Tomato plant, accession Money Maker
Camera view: bottom (45 deg); turntable rotation: 150 degrees
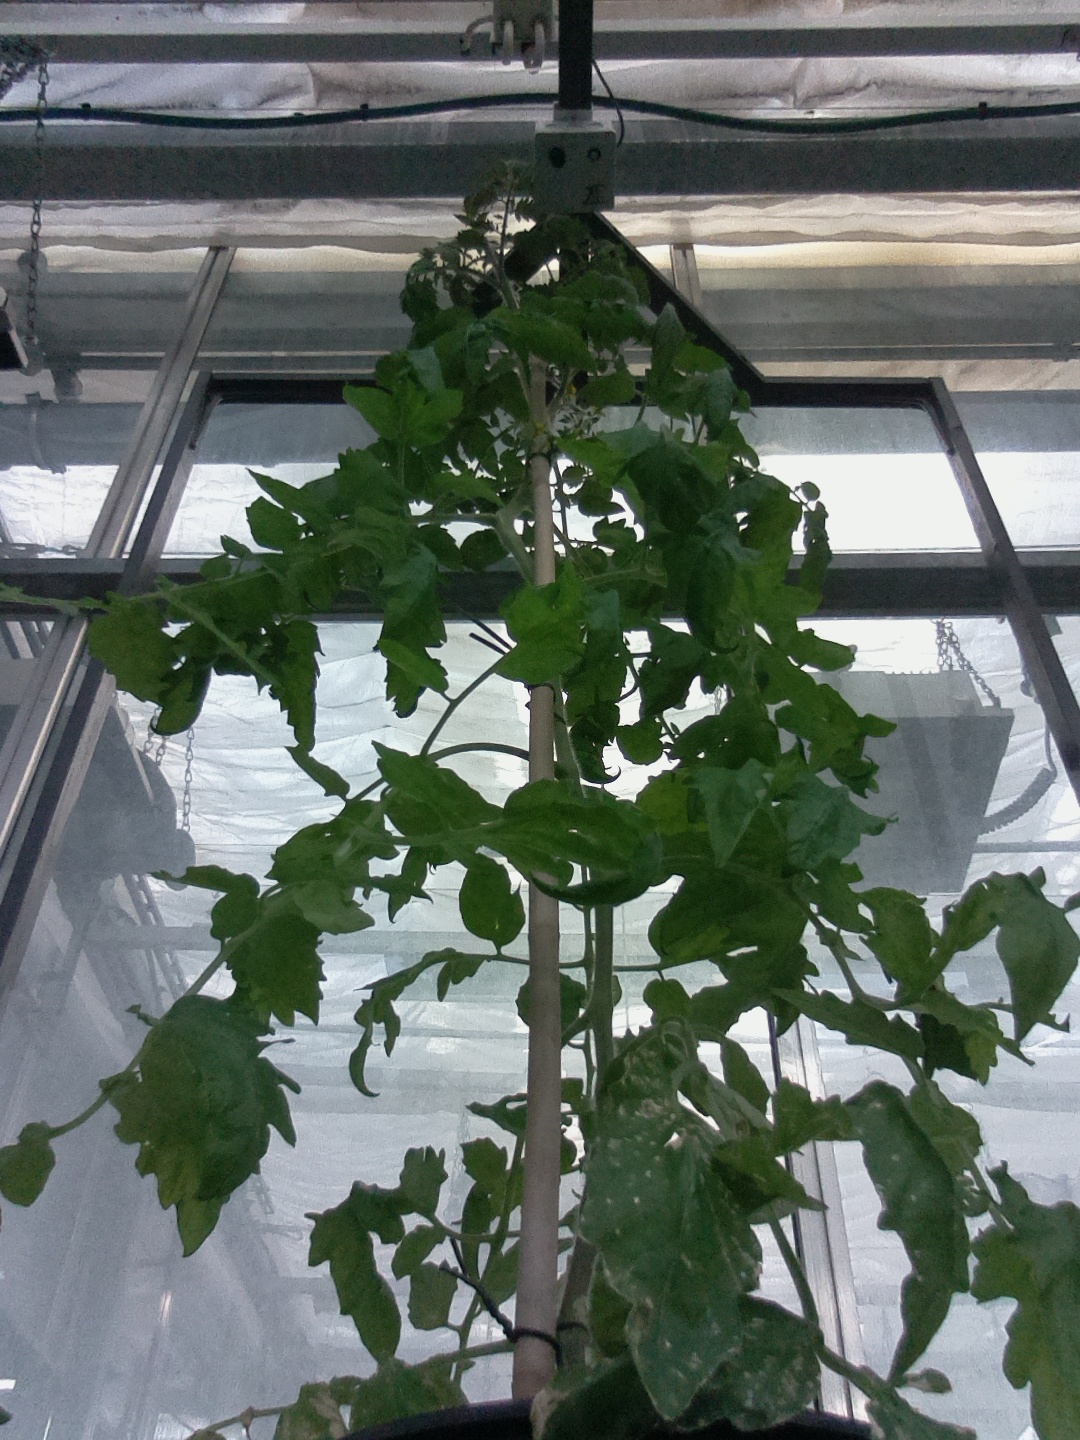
BBCH growth stage 62: 20%-30% of flowers open